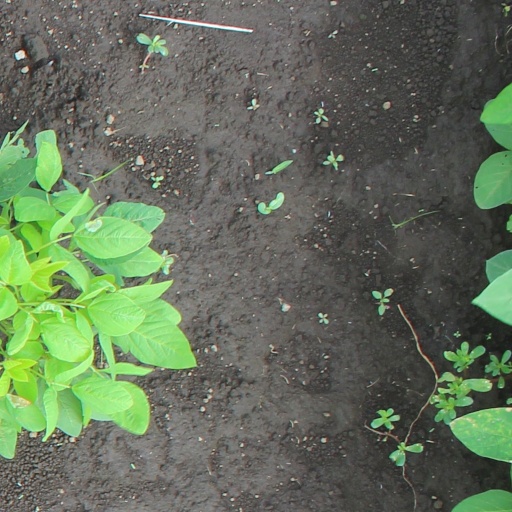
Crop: soybean